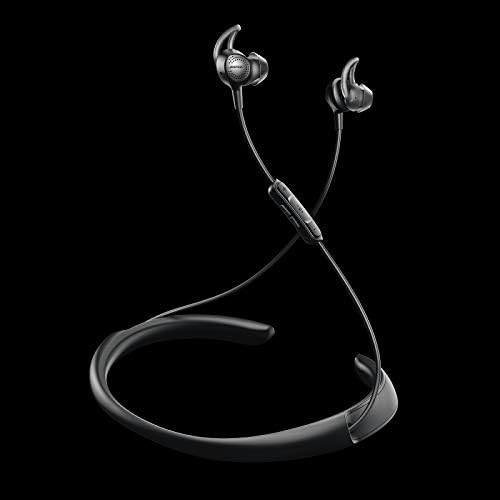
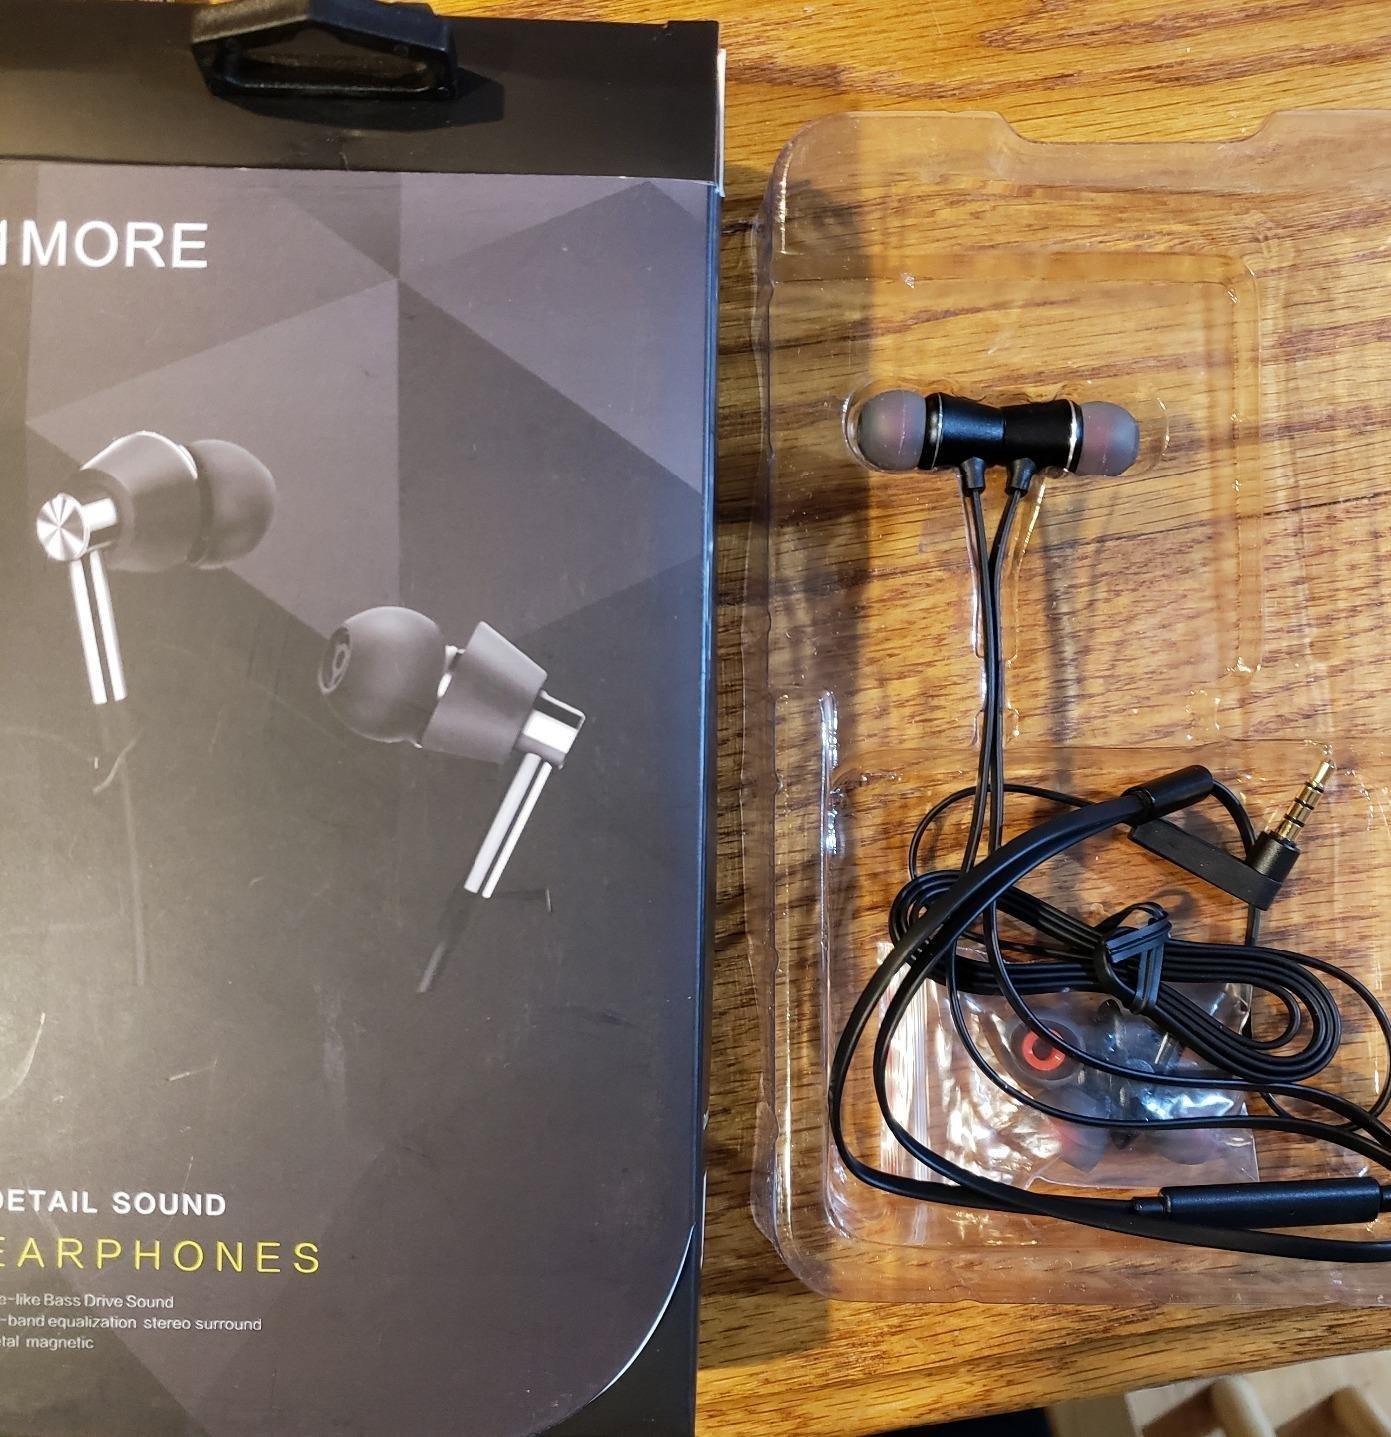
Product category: headphones
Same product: no